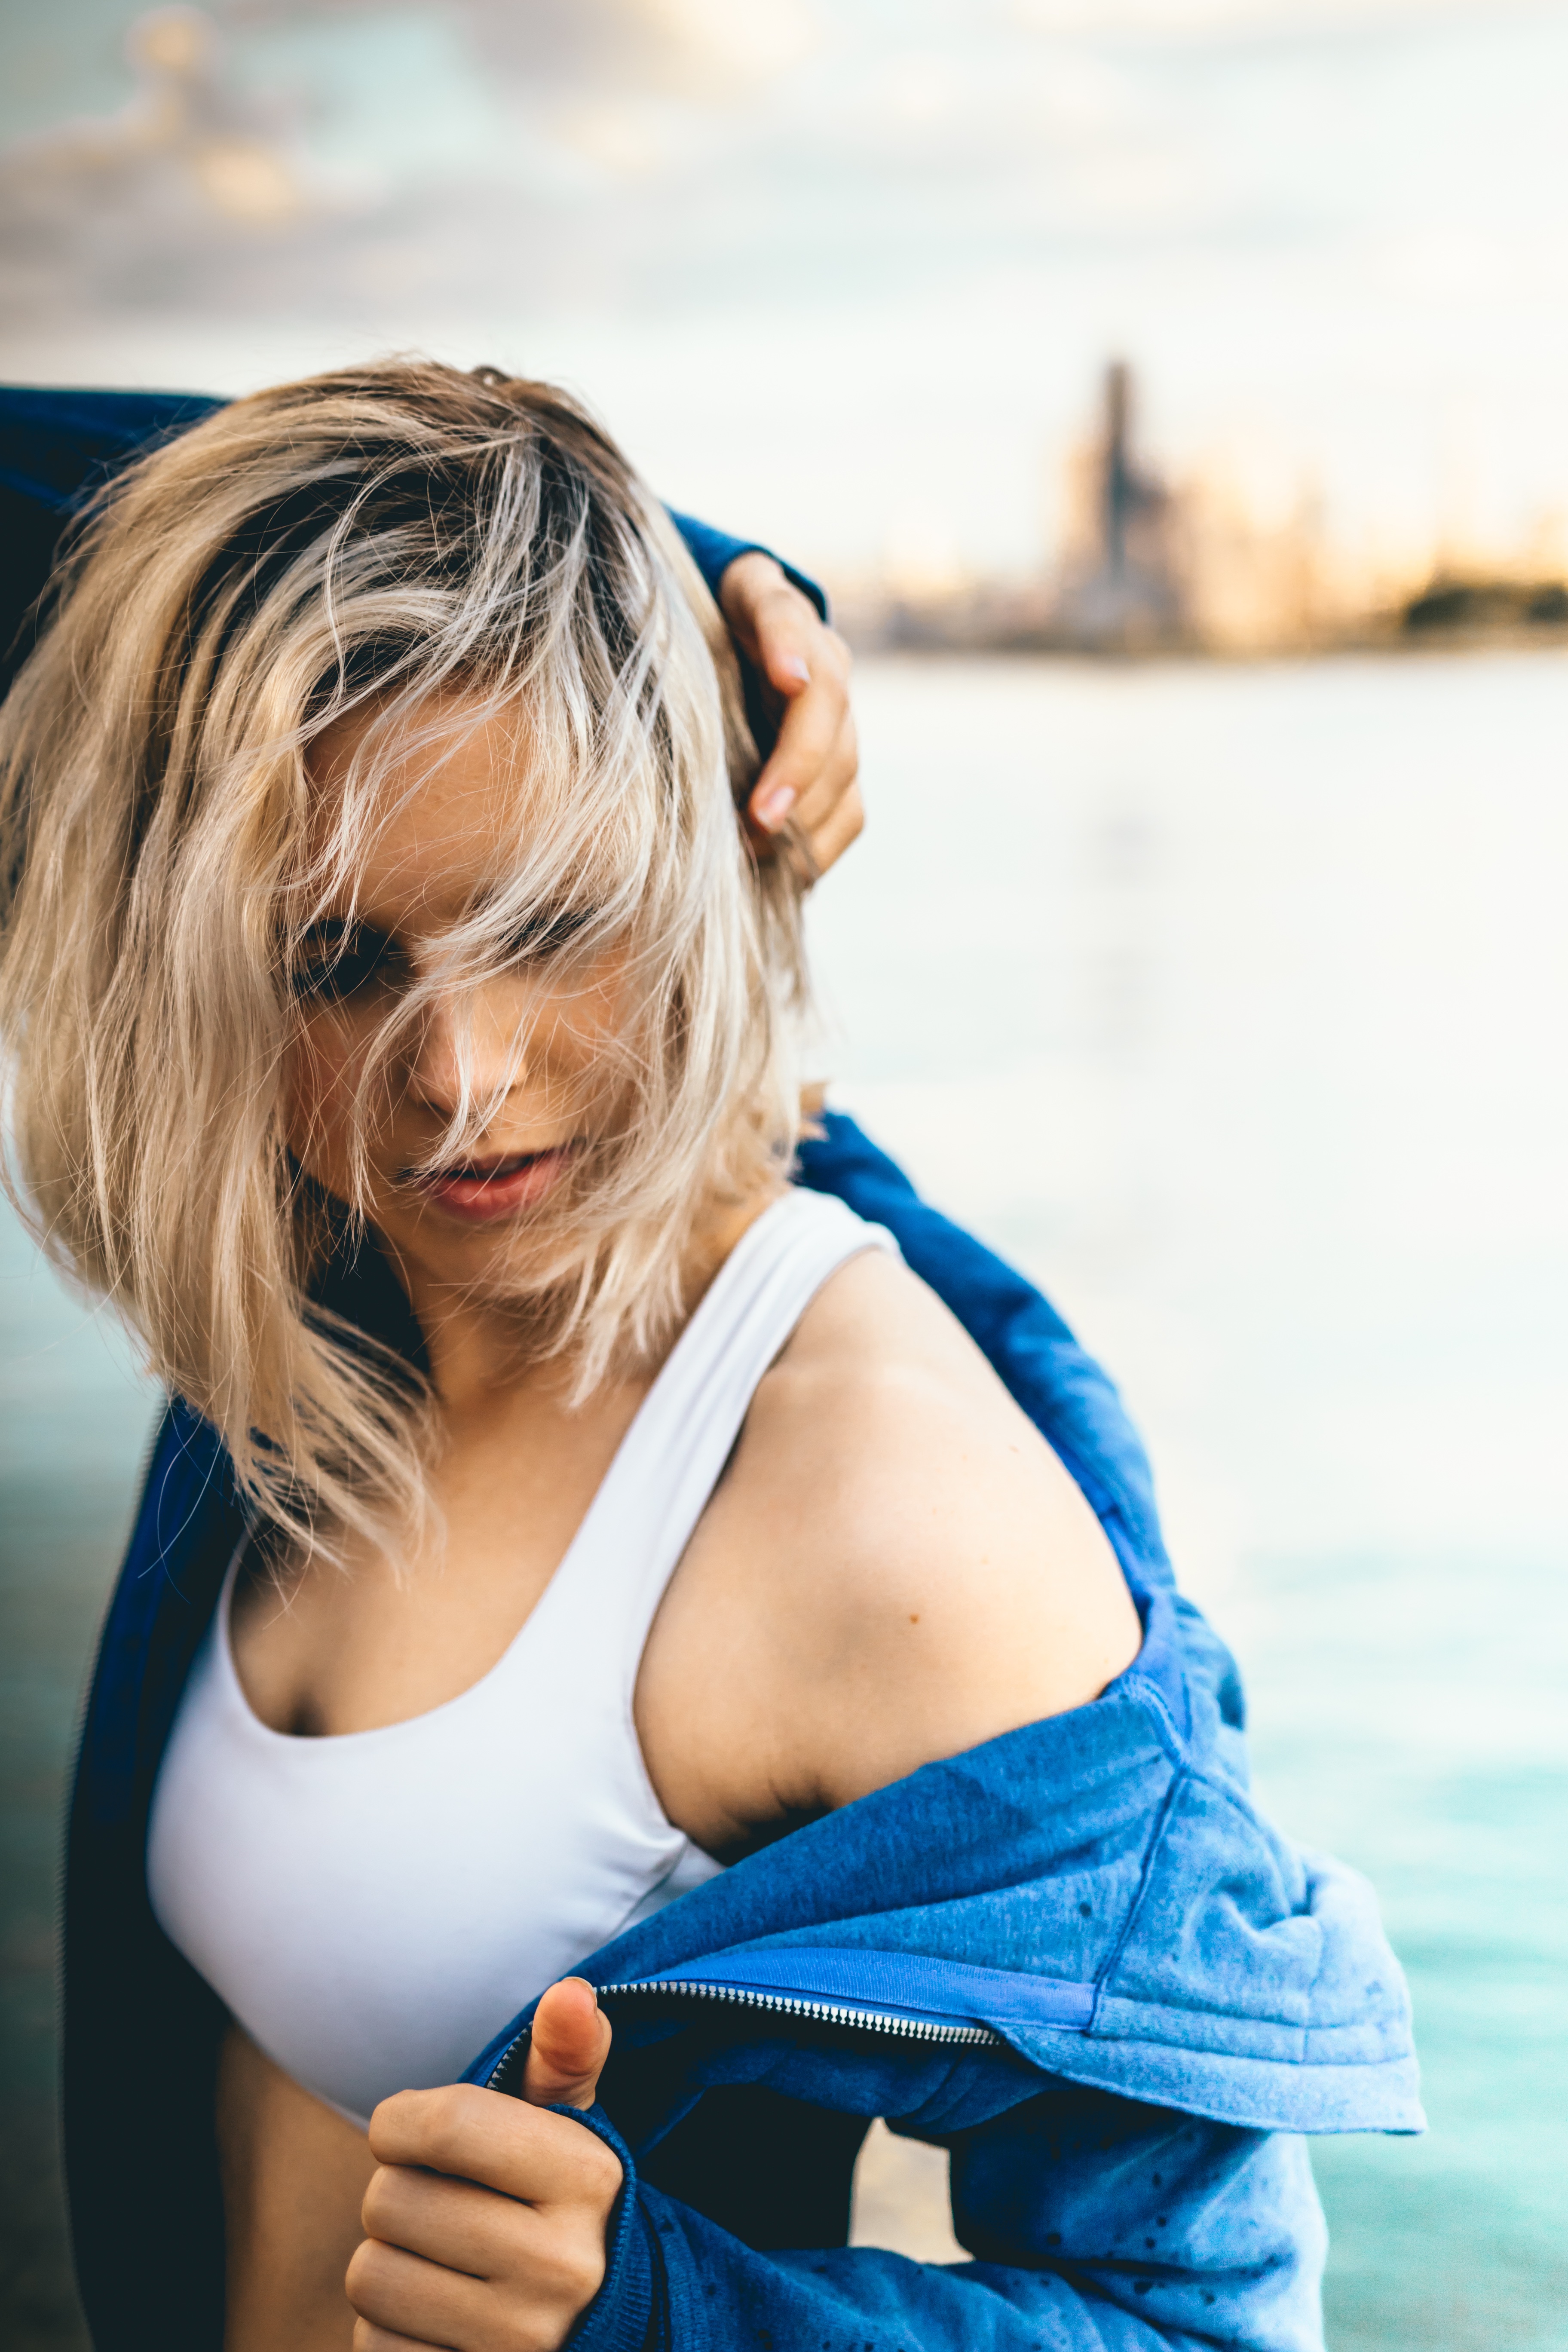
girl, woman, hair, photography, portrait, model, blue, clothing, hairstyle, swimwear, long hair, photograph, beauty, blond, costume, photo shoot, brown hair, portrait photography